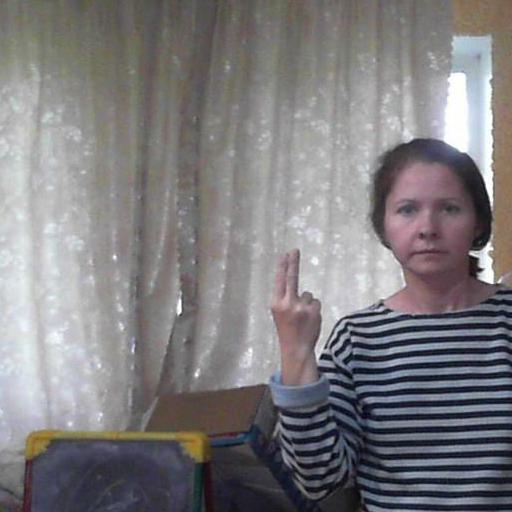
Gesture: two_up_inverted